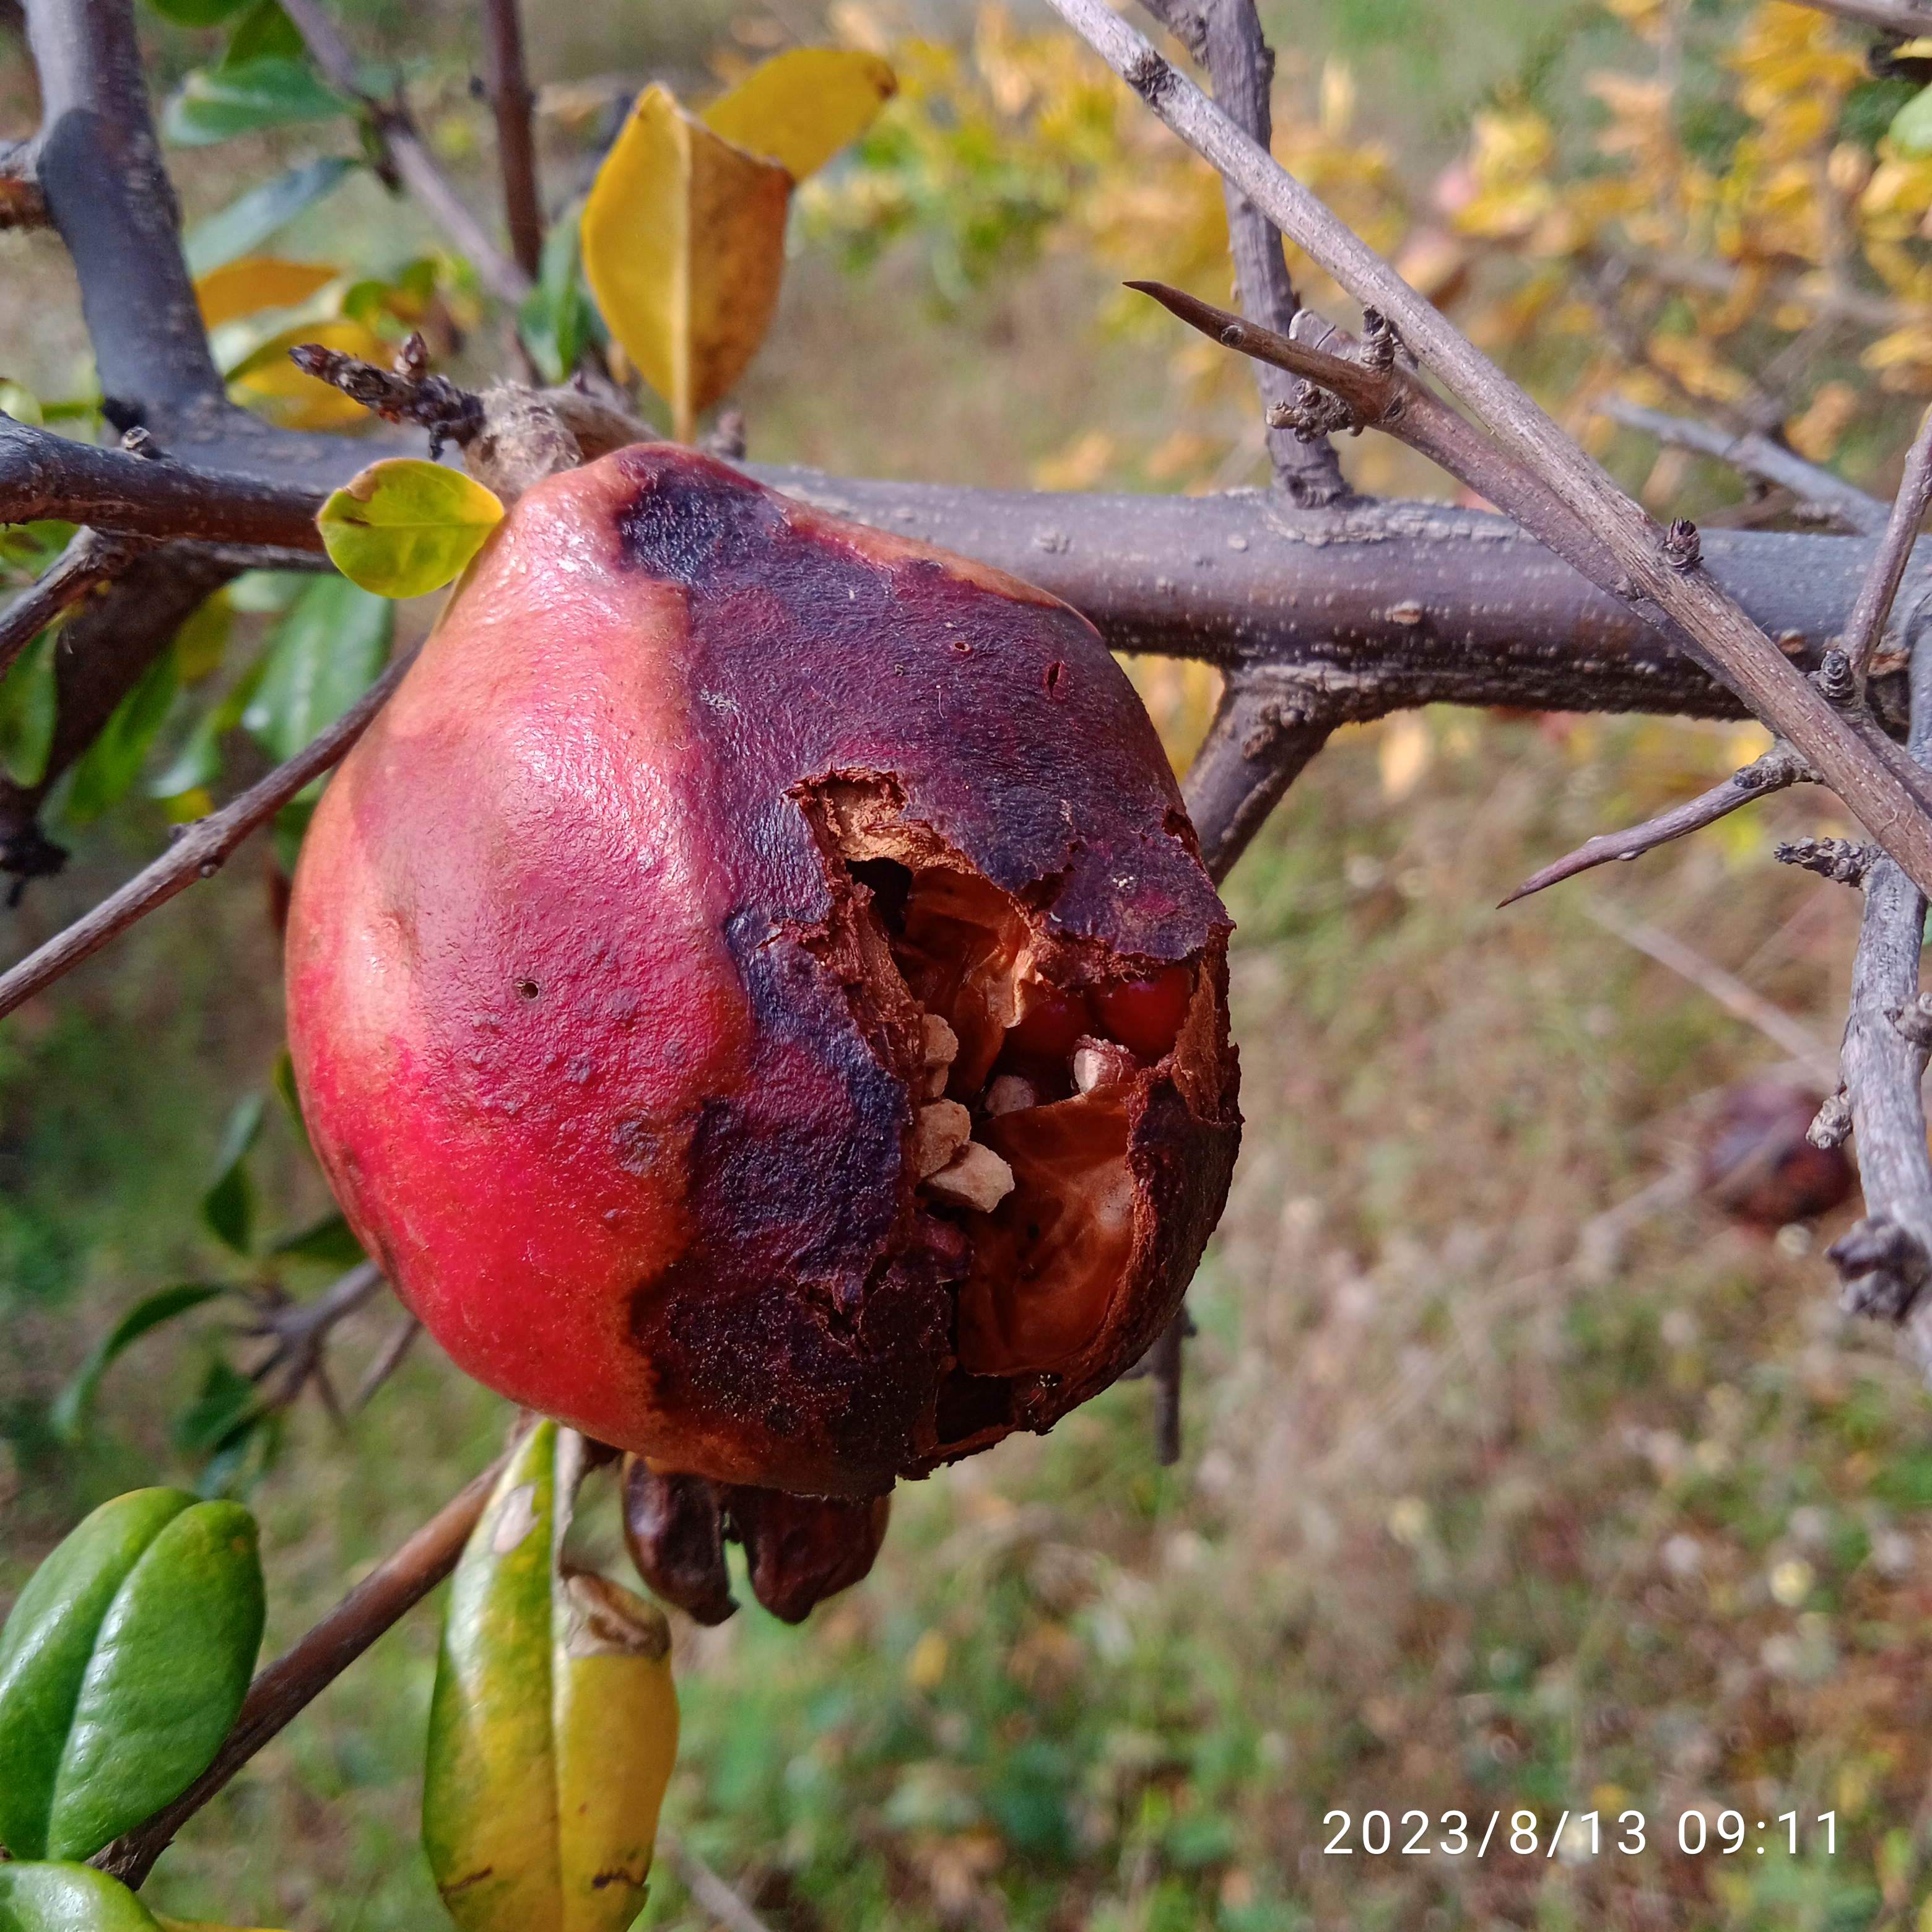
Label: Bacterial_Blight